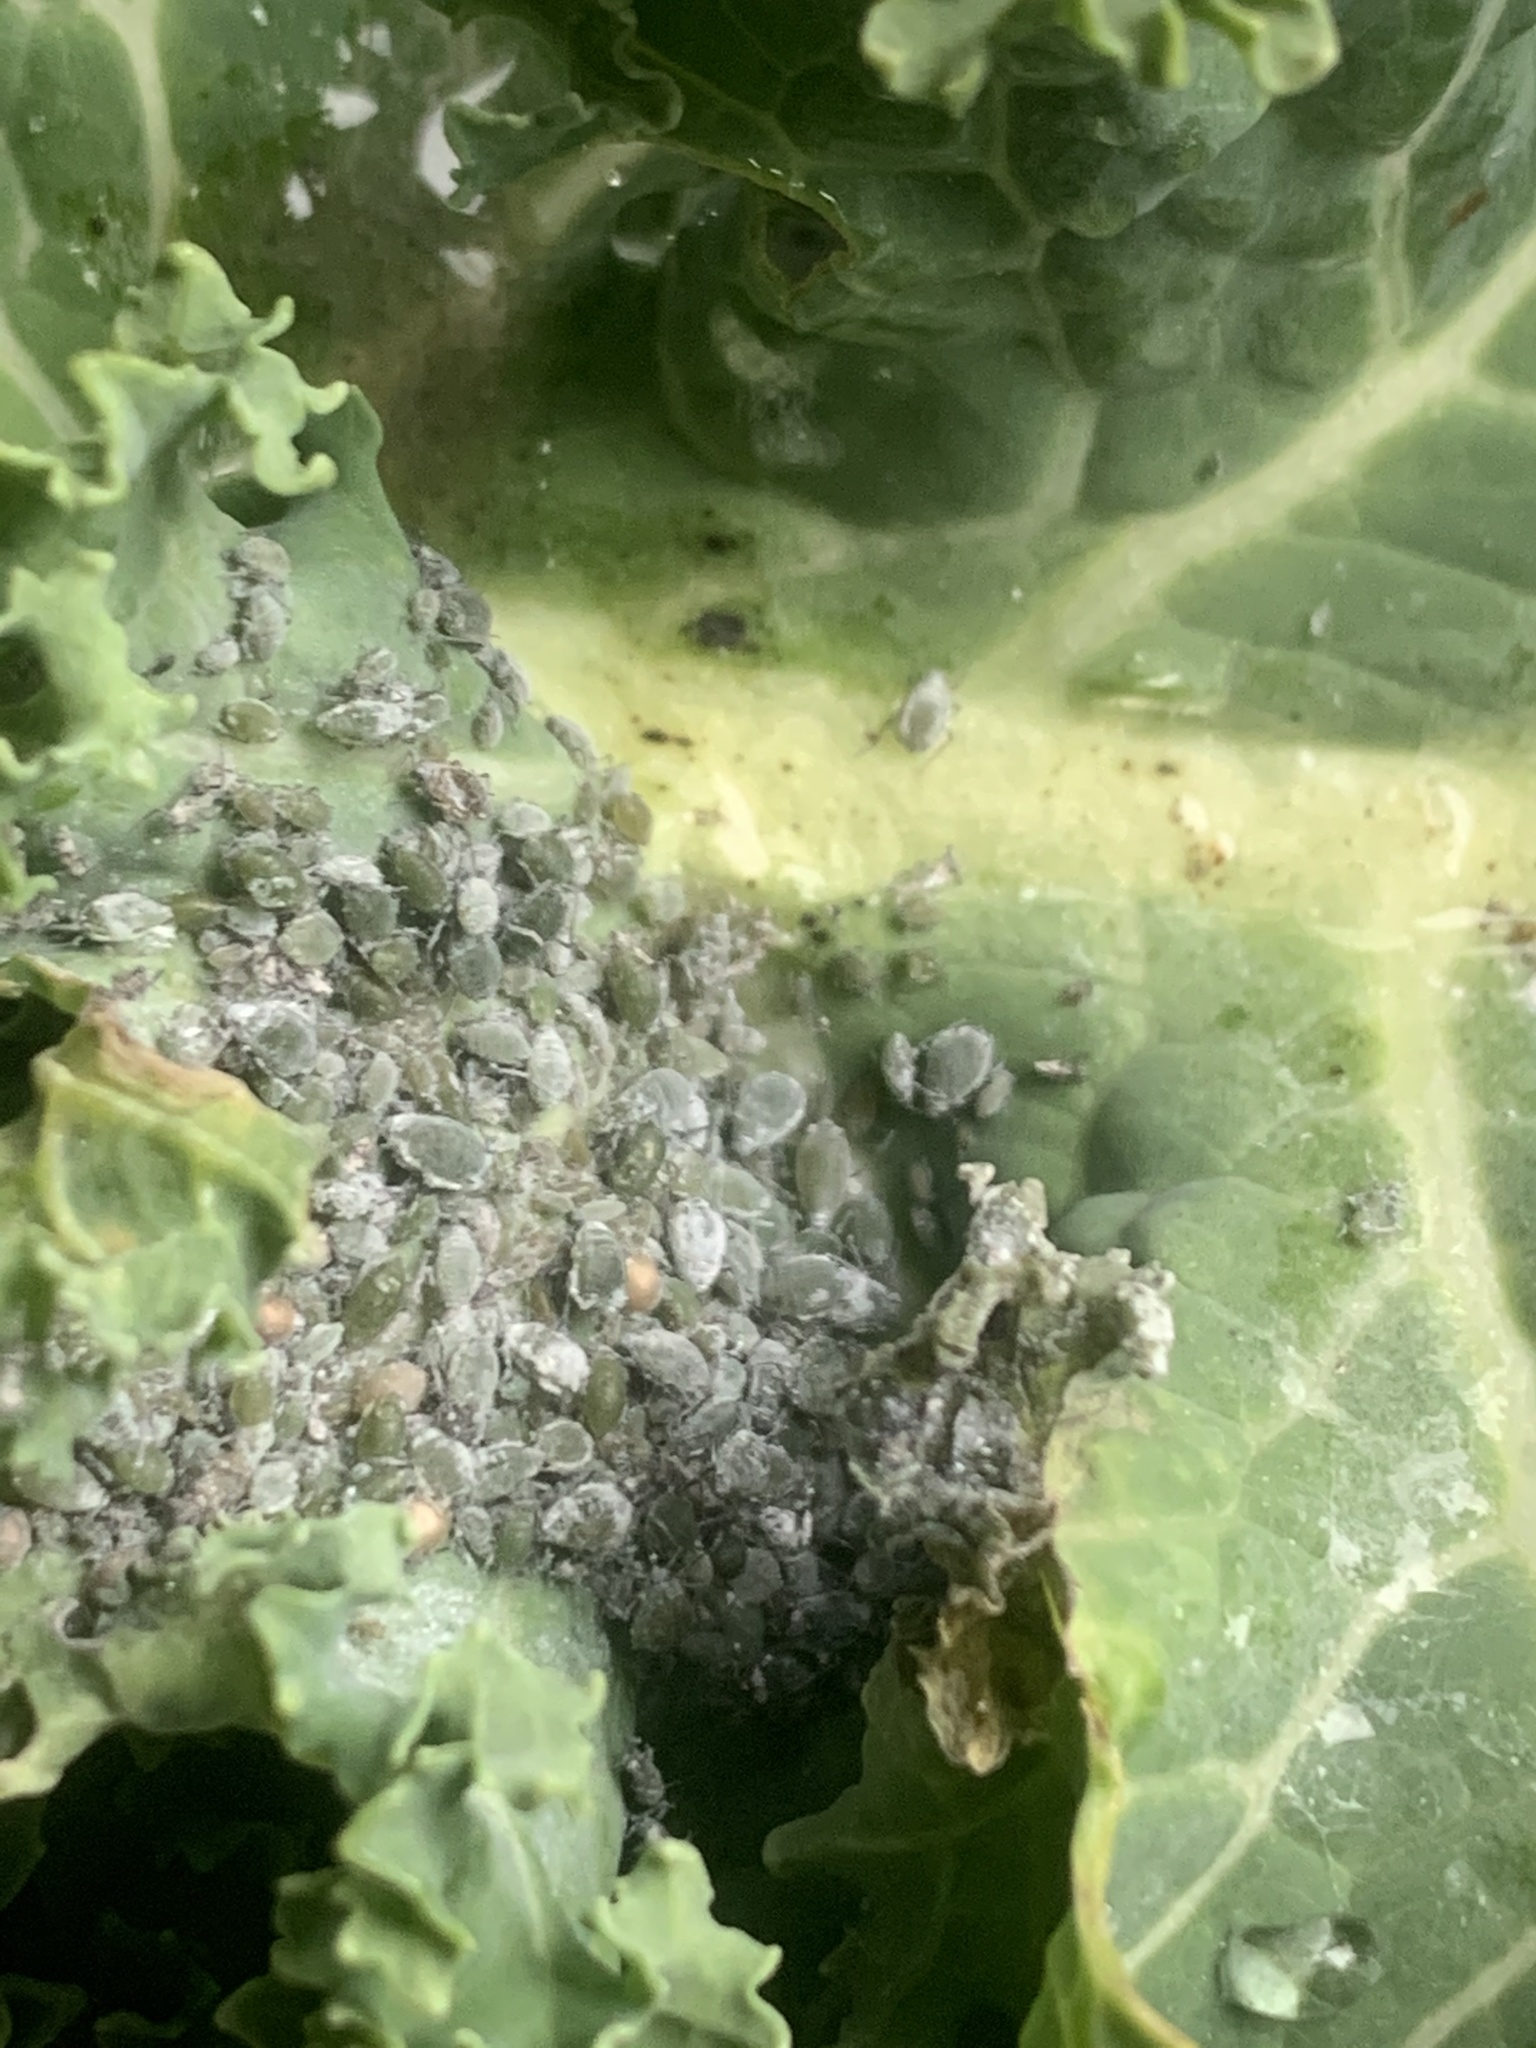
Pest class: cabbage_aphid